Cat Stevens

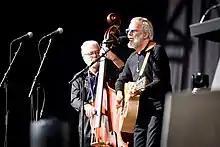
Yusuf performing "Peace Train" at the National Remembrance Service for victims of the Christchurch mosque shootings, in Hagley Park, Christchurch, on 29 March 2019

On 15 September 2017, he released his fifteenth studio album, "The Laughing Apple". The album is credited to "Yusuf / Cat Stevens" and is his first record under the Cat Stevens name since "Back to Earth" in 1978. The album earned him his first nomination for a Grammy Award for Best Folk Album. In July 2018, Yusuf signed with BMG Rights Management, which will publish his songwriting credits worldwide and distribute nine of his studio albums. On 29 March 2019, Yusuf performed in Christchurch, New Zealand, at the National Remembrance Service for victims of the Christchurch mosque shootings.